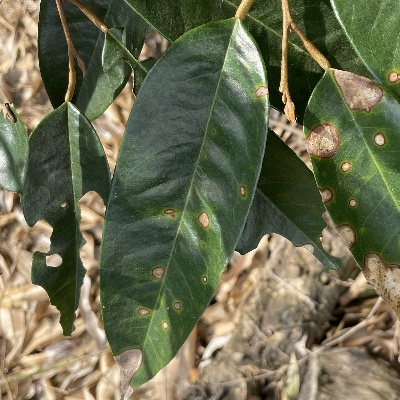
Label: Leaf_Phomopsis